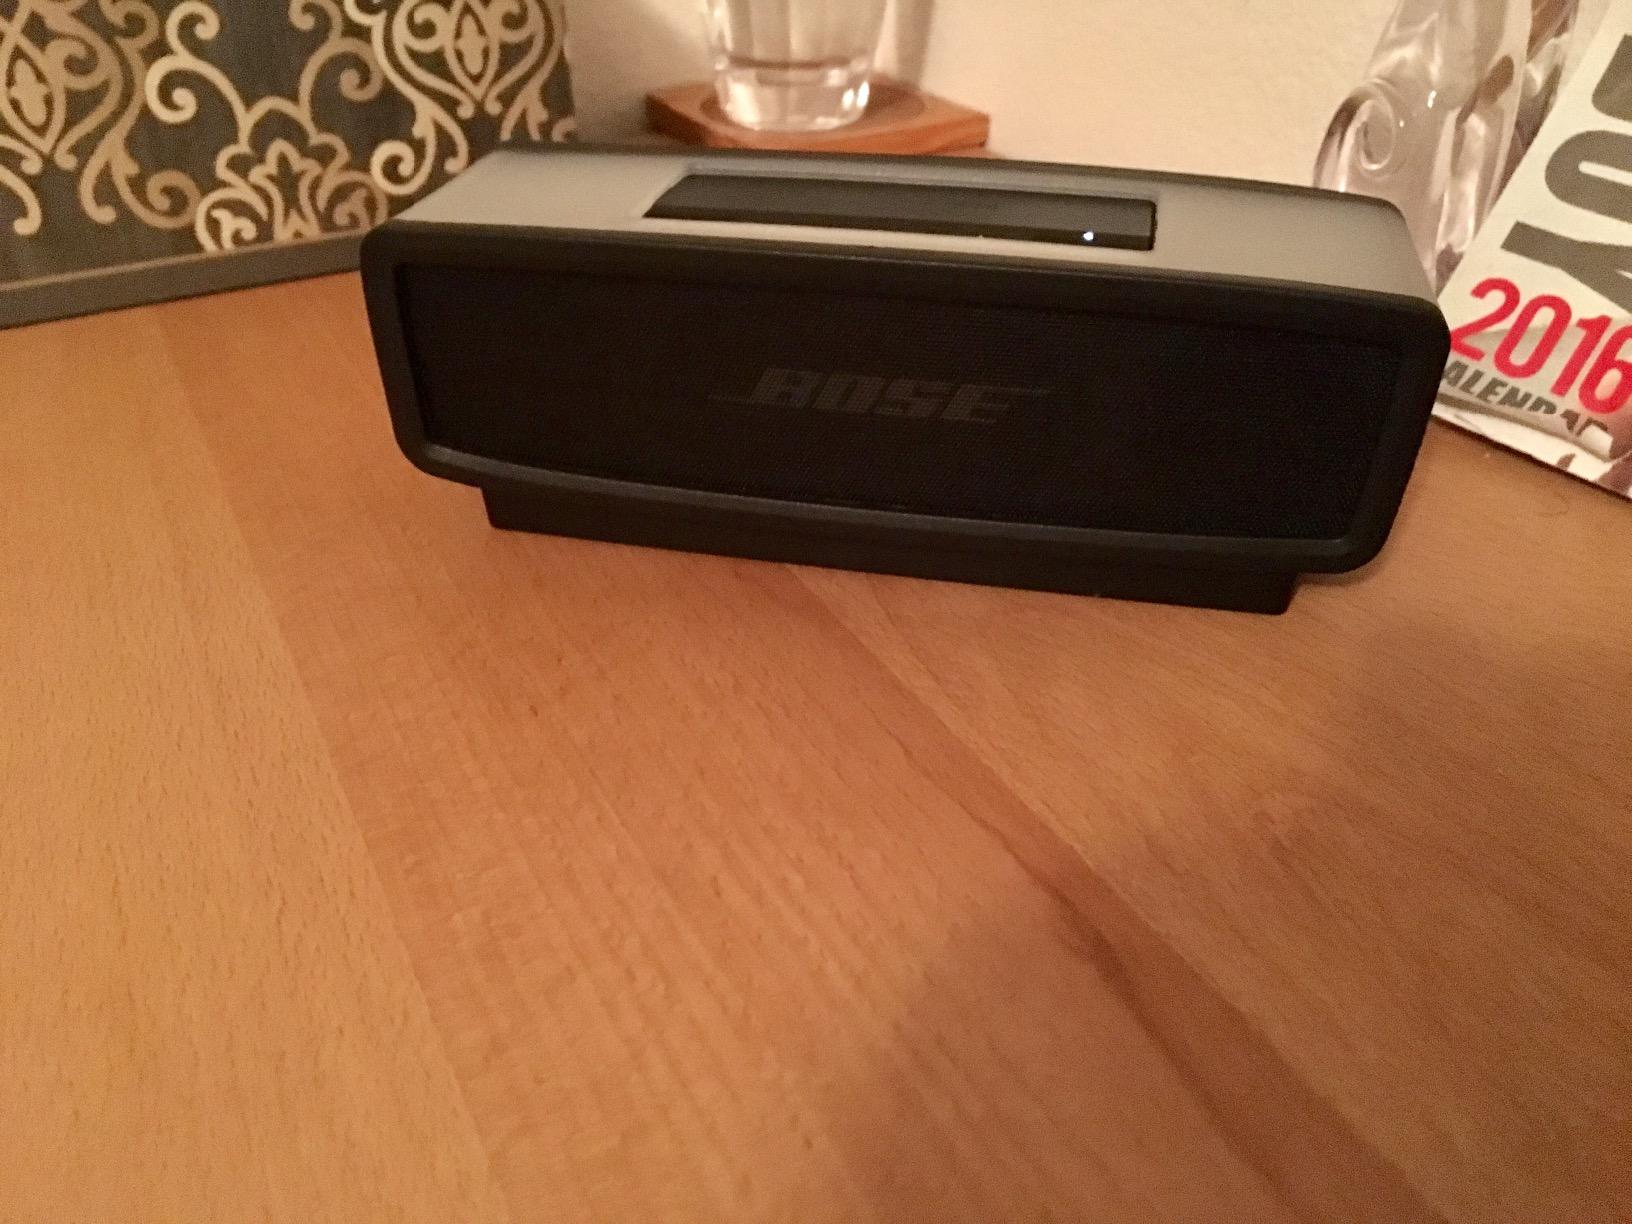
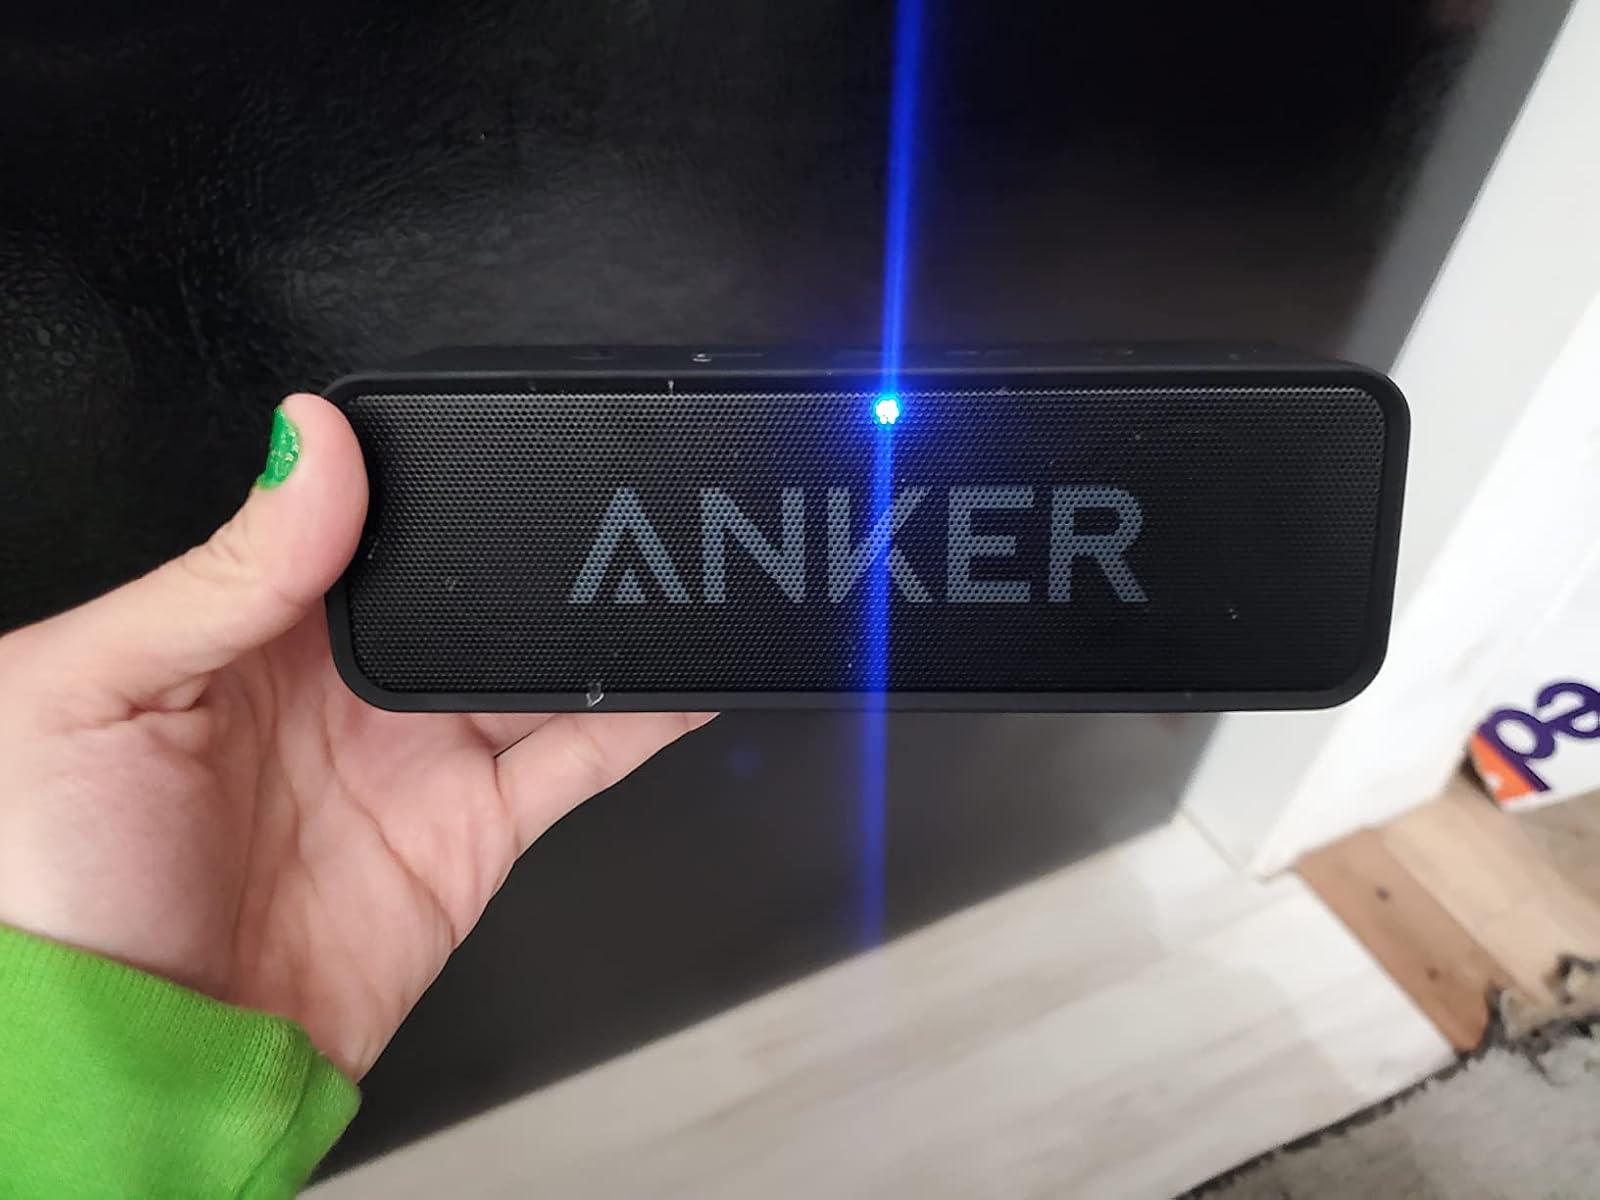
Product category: speaker
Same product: no